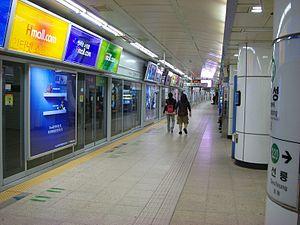
Samseong est une station sur la ligne 2 du métro de Séoul, dans l'arrondissement de Gangnam-gu. Elle dessert la partie orientale du Teheranno, où se situent par exemple le Korea World Trade Center et le COEX Mall.